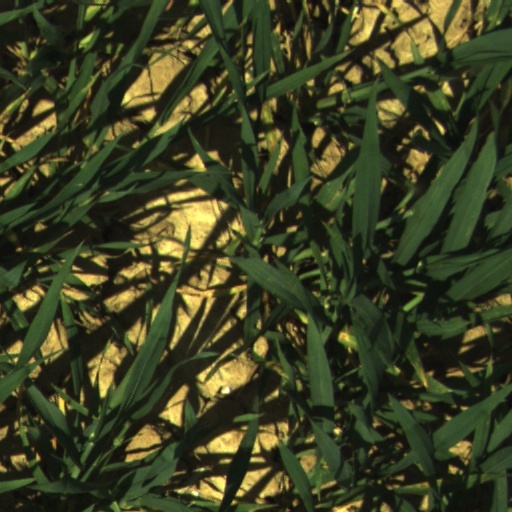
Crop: wheat